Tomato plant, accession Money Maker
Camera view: vertical (180 deg); turntable rotation: 0 degrees
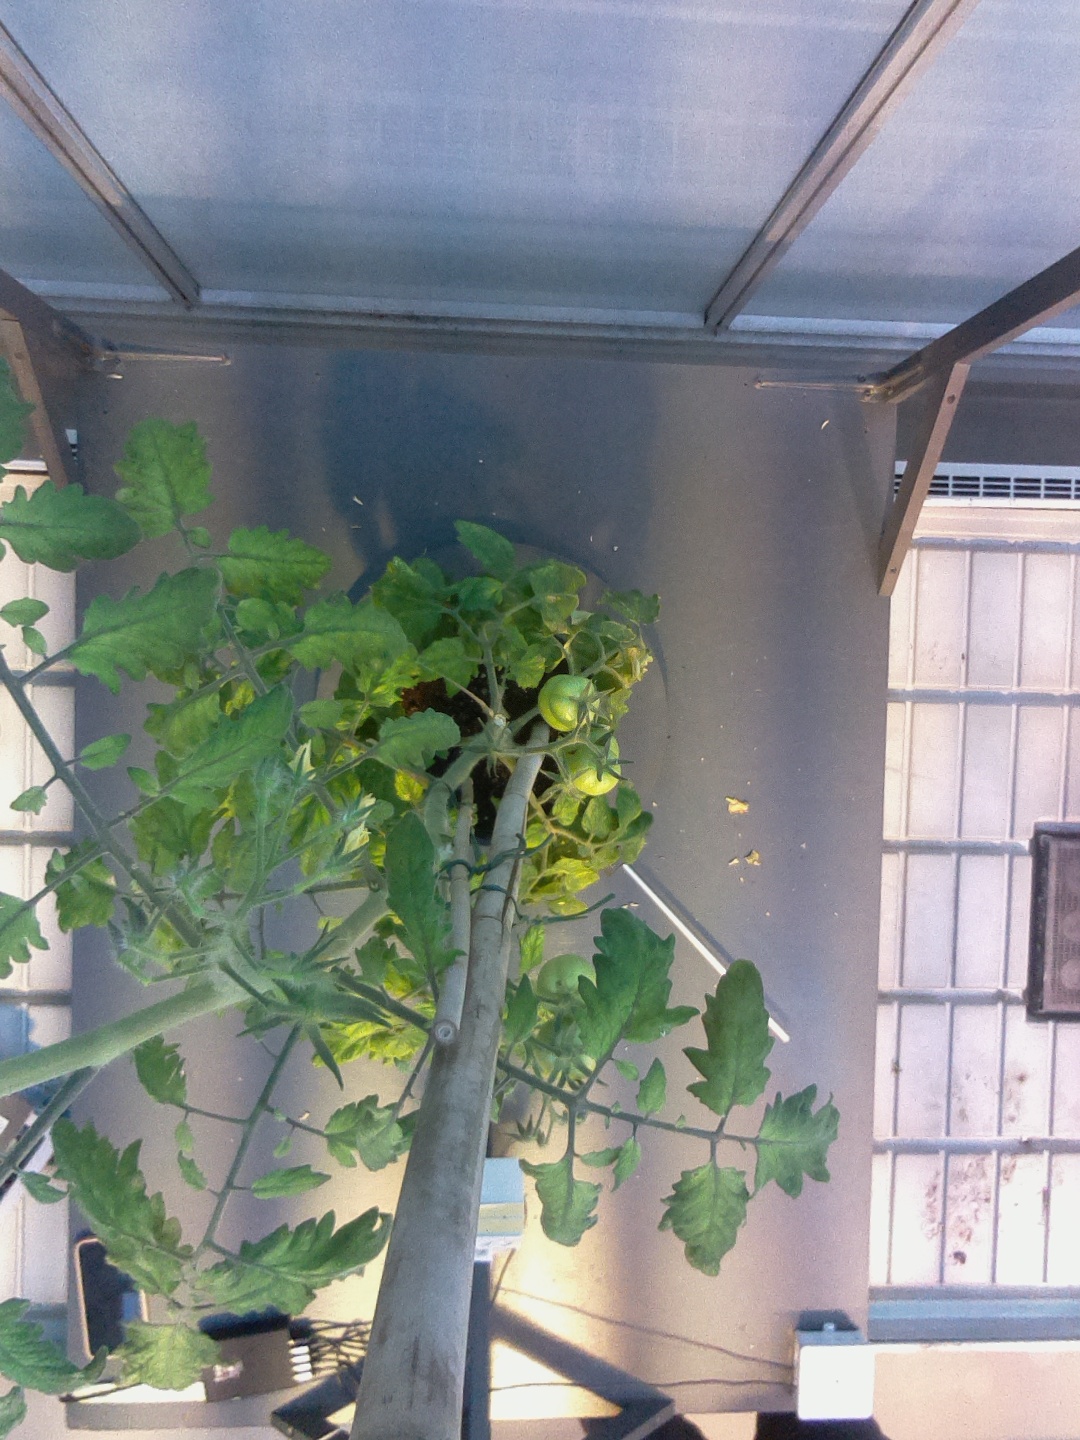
BBCH growth stage 75: 50%-60% of final fruit size